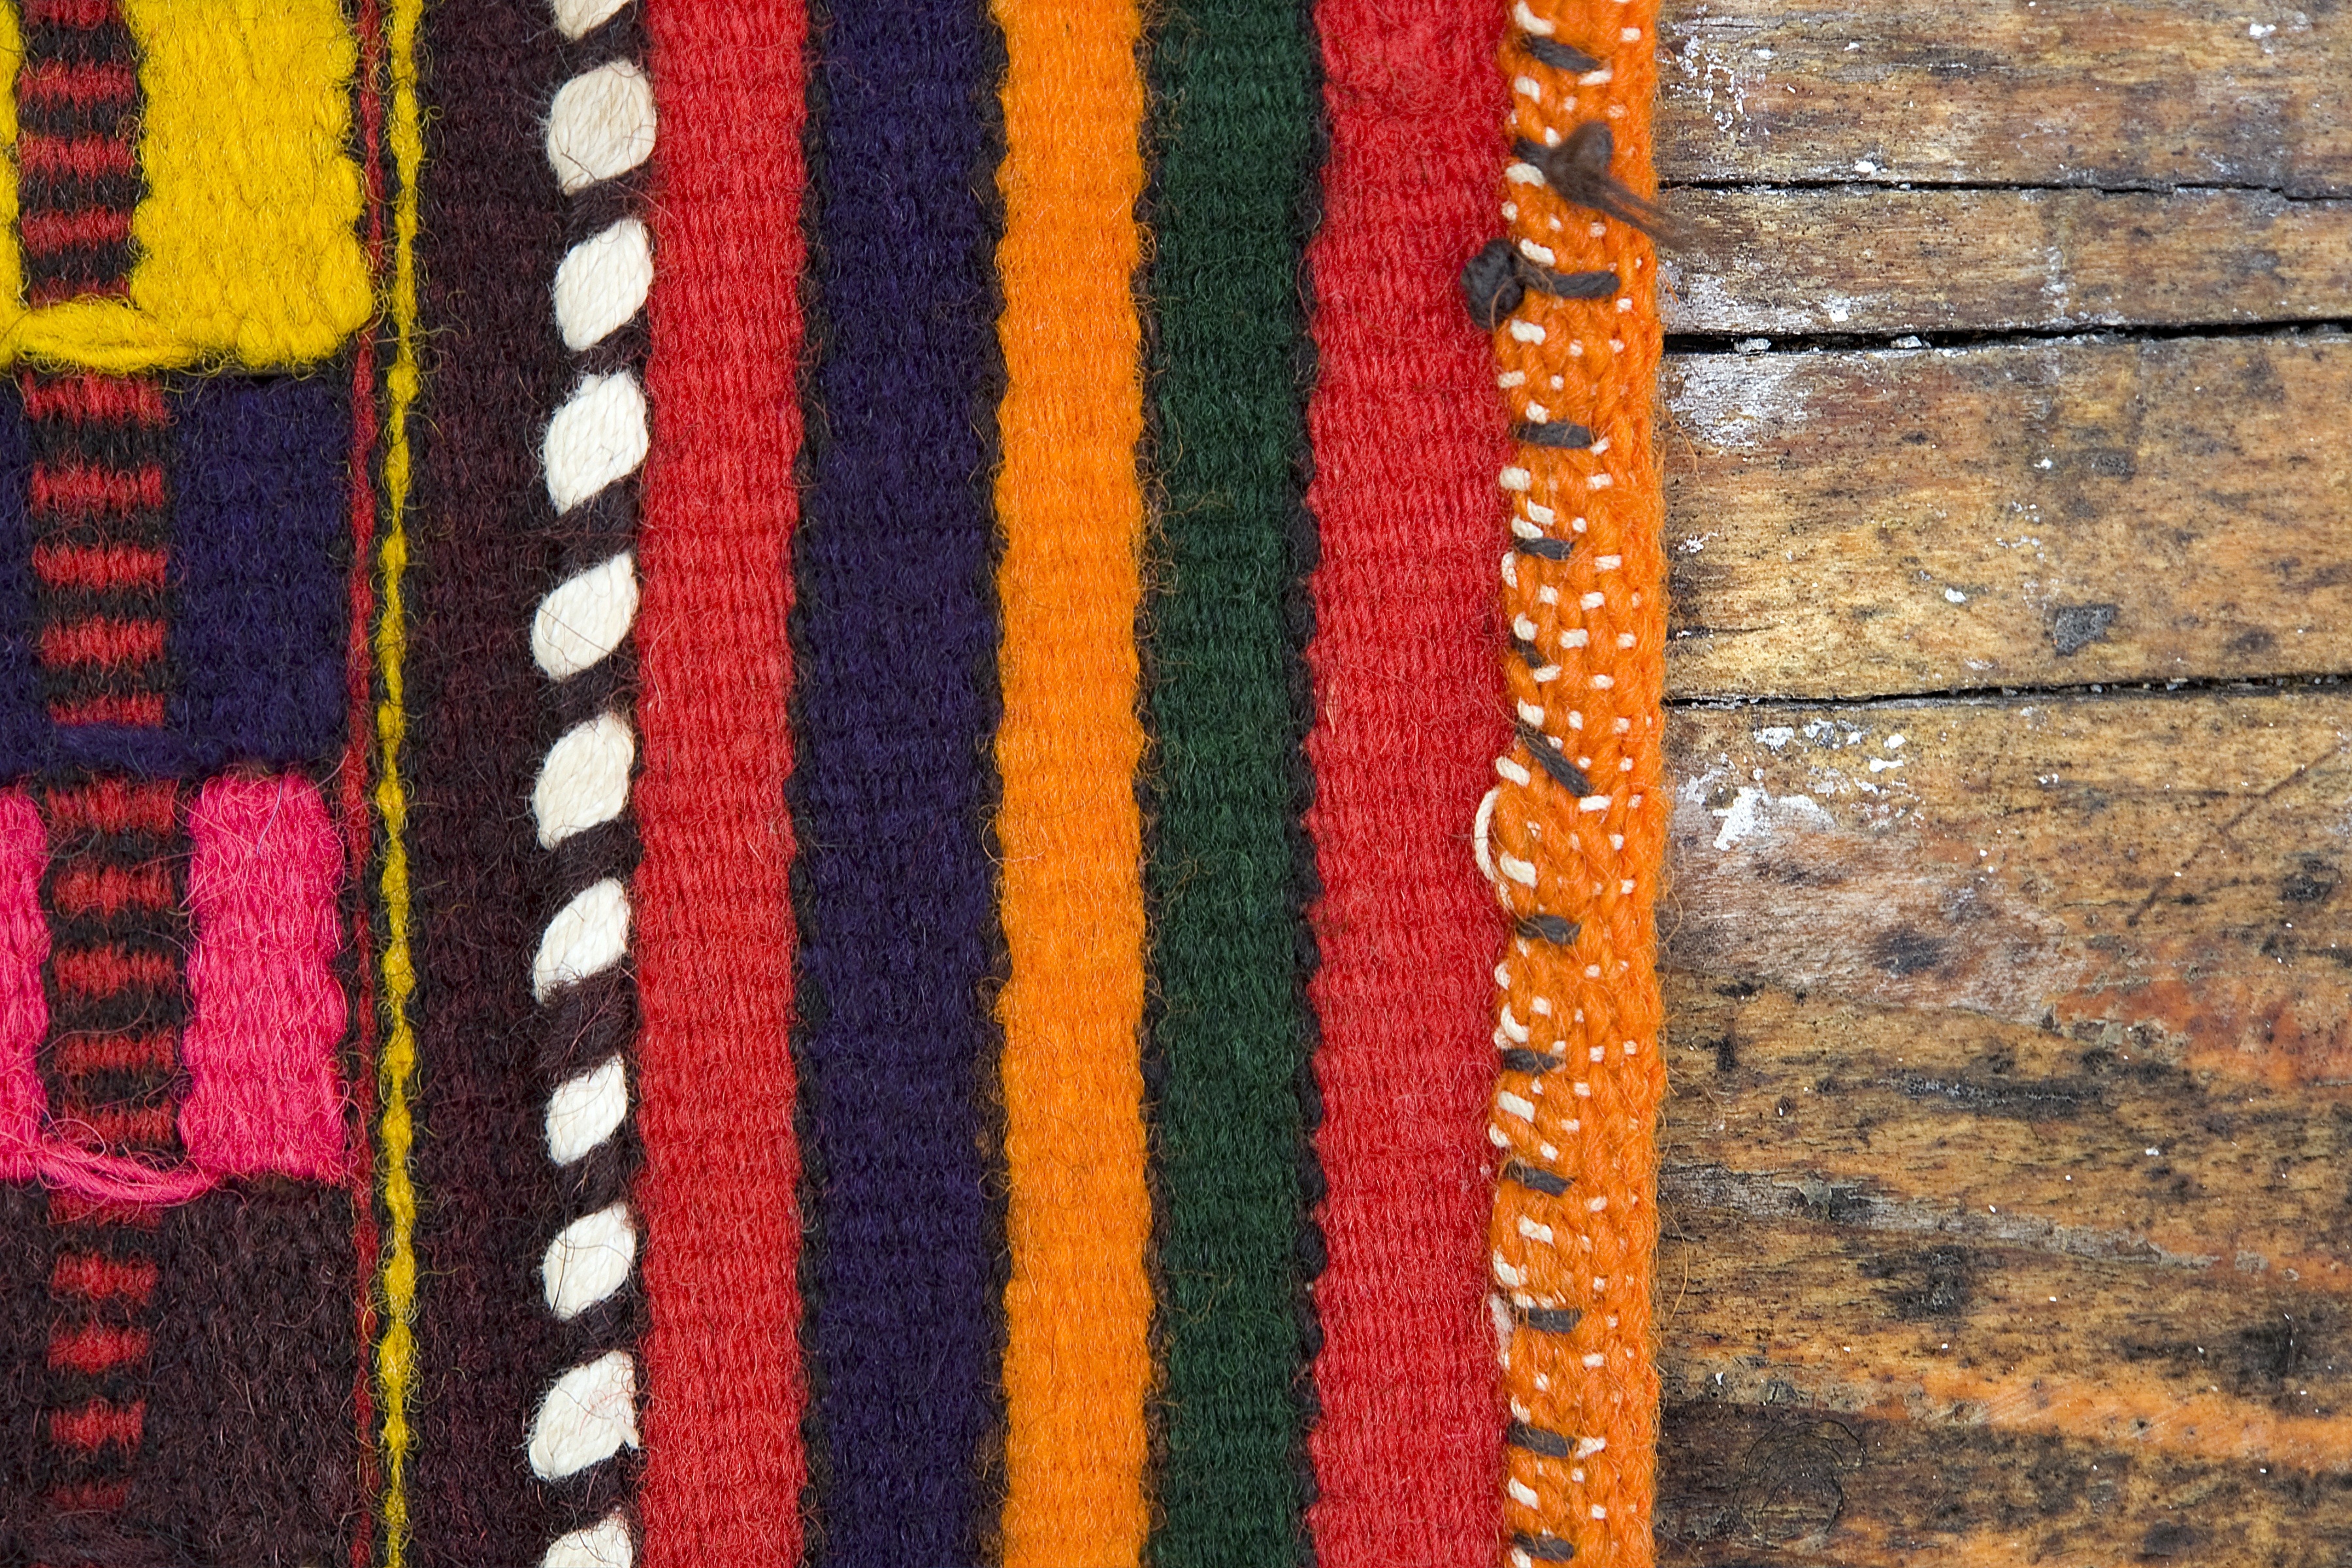
white, texture, home, decoration, orange, pattern, red, natural, black, colorful, wool, material, crochet, textile, art, raw, flooring